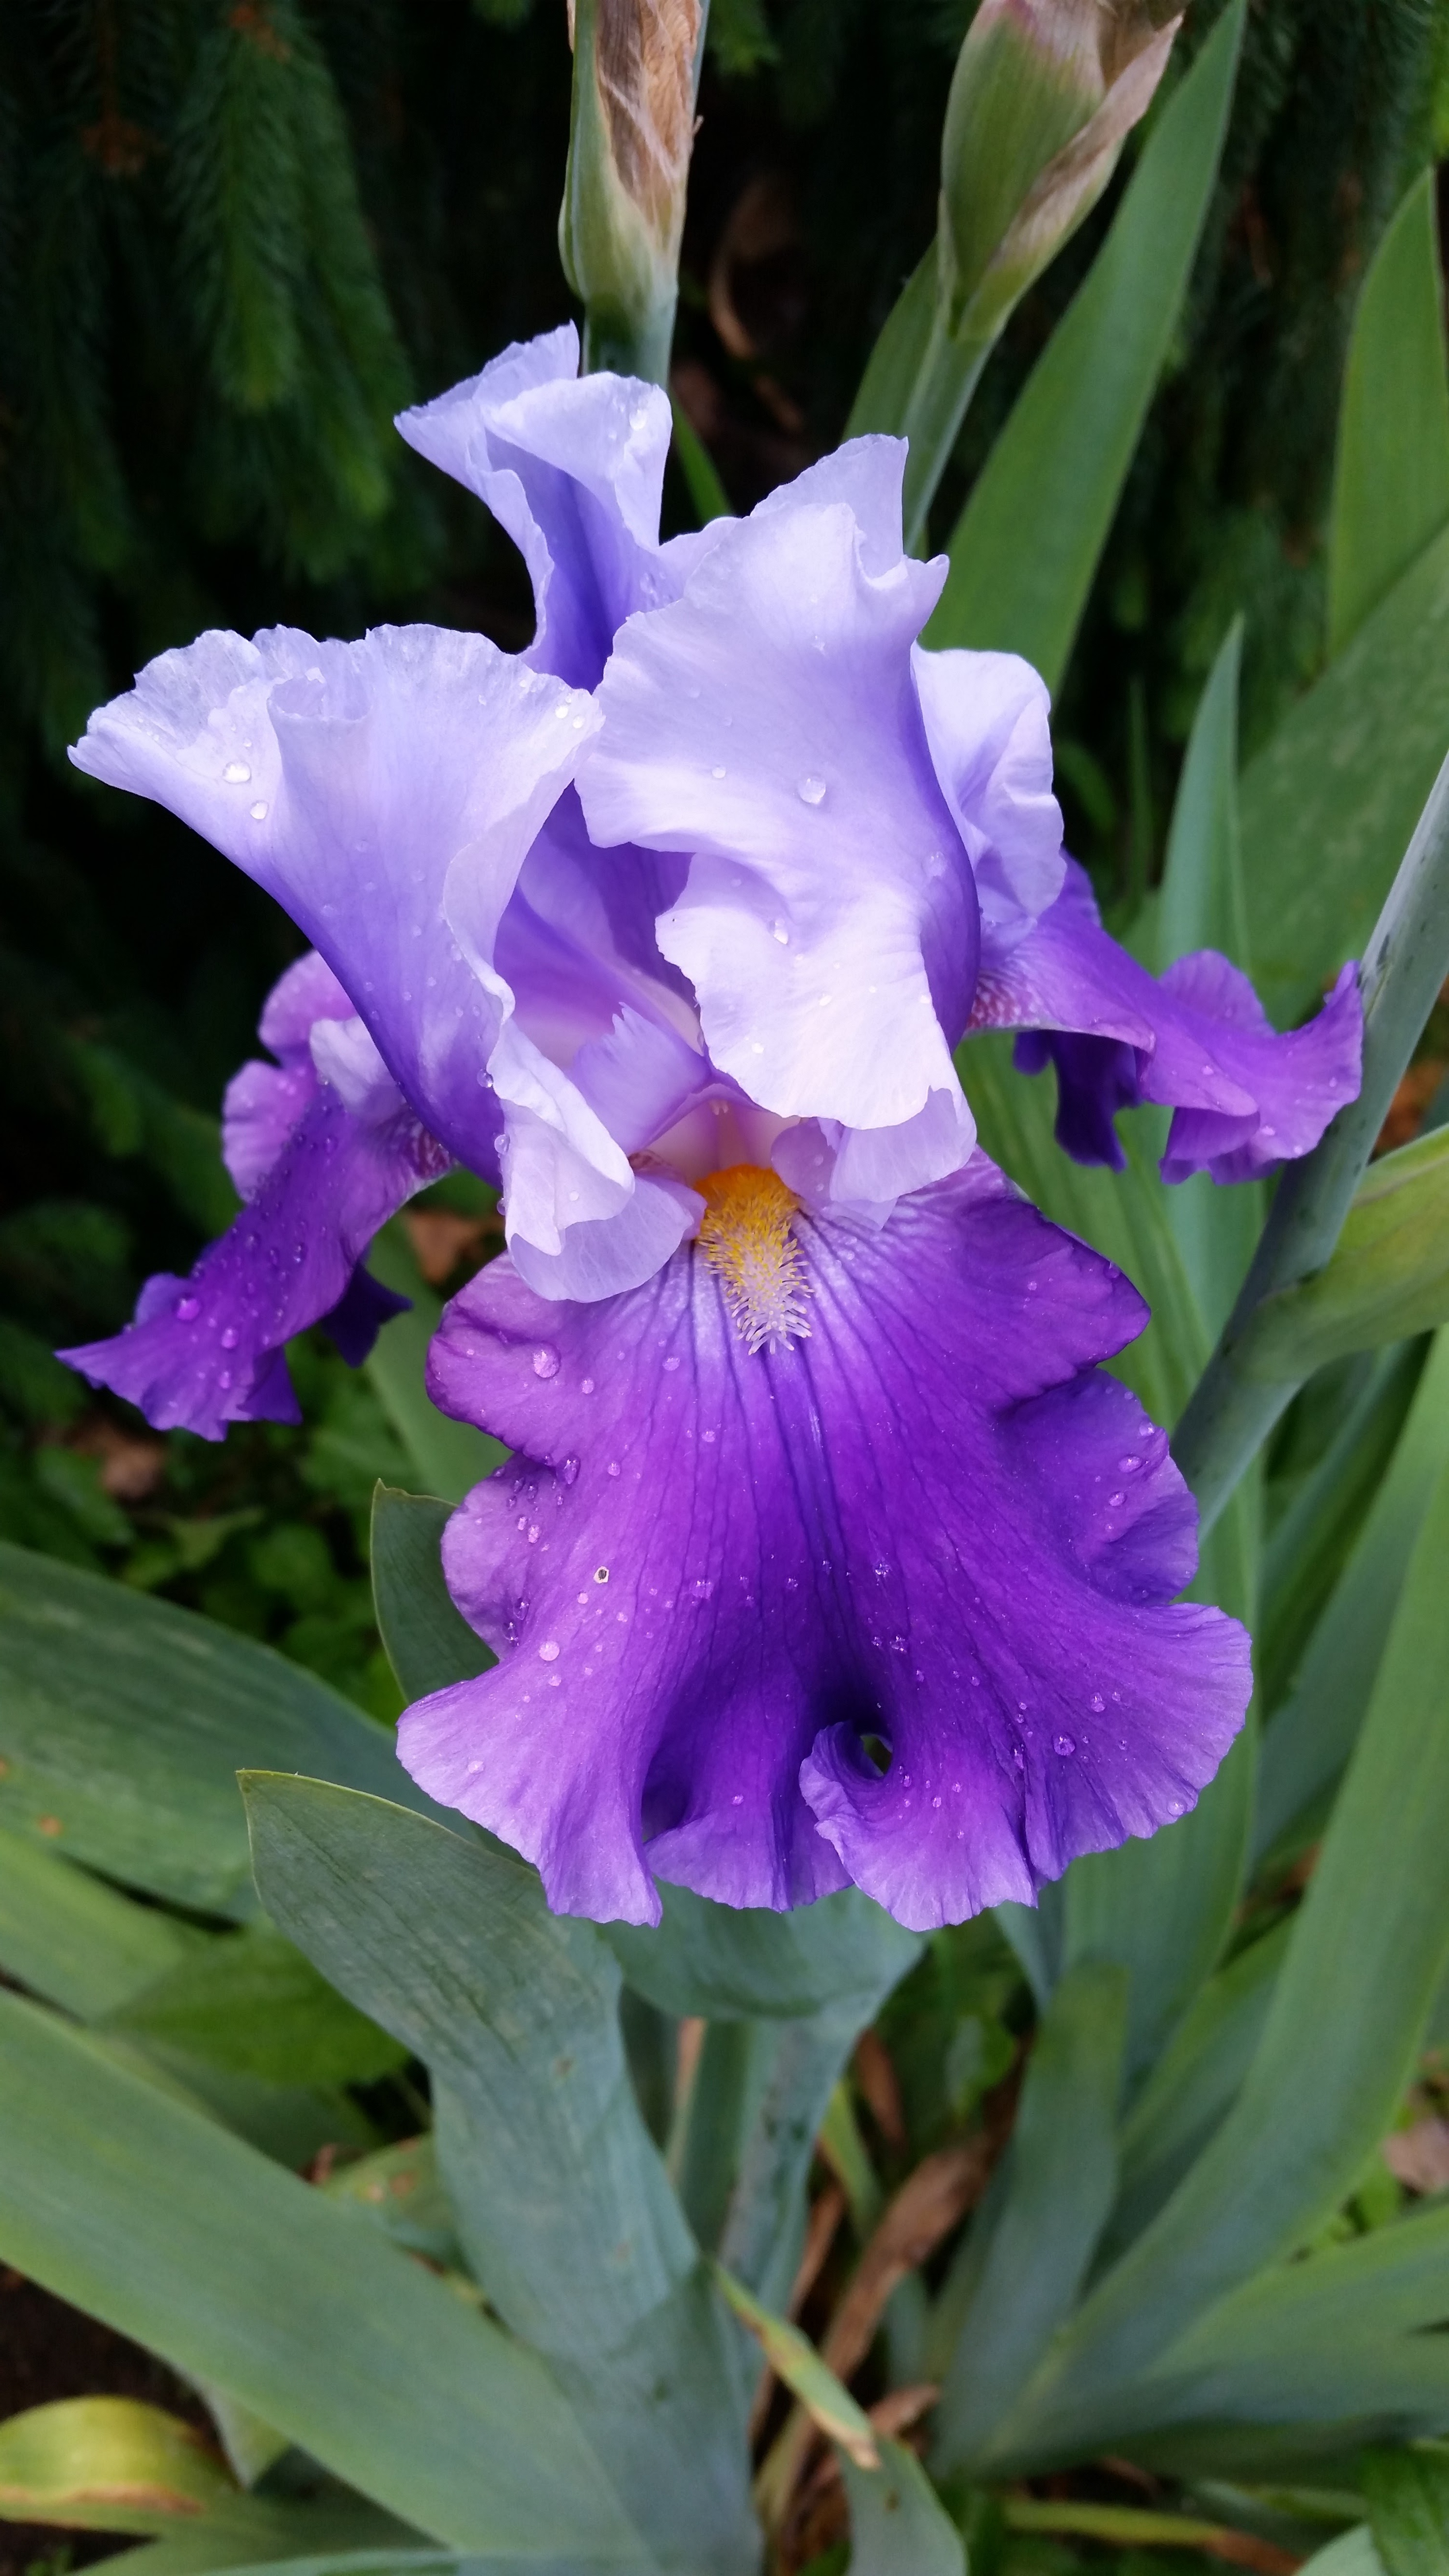
nature, plant, flower, purple, botany, perennial, gardening, iris, eye, gladiola, flowering plant, cattleya, land plant, iris family, christmas orchid, cattleya labiata, bloom summer